The Wild Body

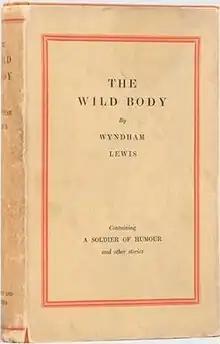
First edition (UK)

The Wild Body is a series of short stories by Wyndham Lewis that appeared in English and American publications between 1917 and 1922. Nine short stories comprise a series that follows the narrator Ker-Orr (the projected persona of Lewis himself) in his adventures around Brittany. The first of the series, "A Soldier of Humour", first appeared in the December 1917 and January 1918 editions of American Literary publication "The Little Review". Other stories in the collection are: "Beau Sejour", "The Cornac and His Wife", "The Death of the Ankou", "Franciscan Adventures", "Brotcotnaz", "Inferior Religions" and "The Meaning of the Wild Body". A later story, "Sigismund", was written in 1922 and appeared in Arts and Letters. The final story is "You Broke My Dream" also written in 1922. The collected short stories were published in a single edition by Chatto & Windus of London in 1927, and Harcourt Brace of New York in 1928.